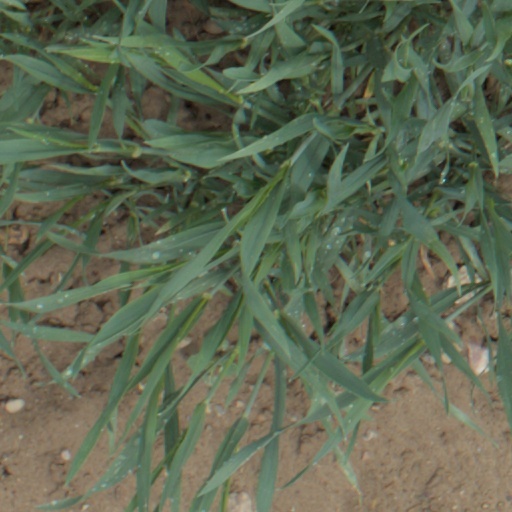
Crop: wheat